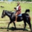
Label: horse